Pastor Maldonado

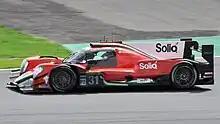
Maldonado driving in the 2018 6 Hours of Silverstone.

At the 2013 Monaco Grand Prix, Maldonado and Chilton collided – when Maldonado overtook Chilton who stated he had not seen the Williams next to him entering the corner – and this brought out the red flag as the barrier became dislodged in the incident. Maldonado was not hurt in the crash. In the week following the announcement that Maldonado would not remain with the Williams team in , Maldonado accused his team of sabotage at the .